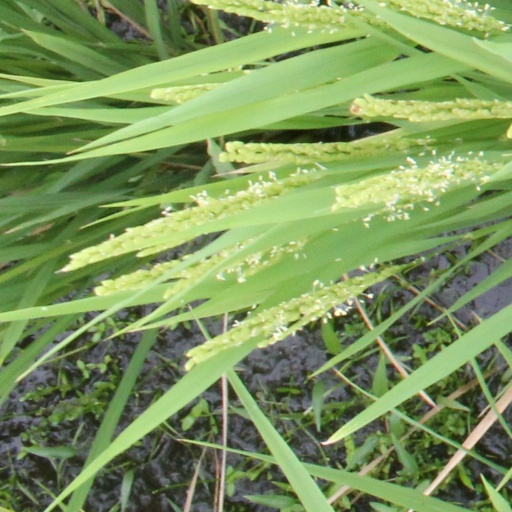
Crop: rice